Aarhus

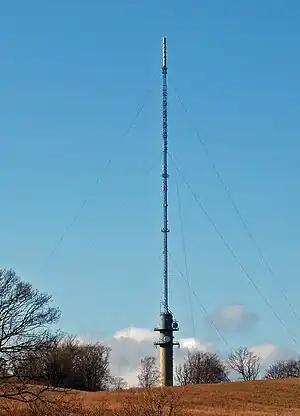
The Aarhus Søsterhøj TV tower, height

Aarhus is the principal centre for education in the Jutland region. It draws students from a large area, especially from the western and southern parts of the peninsula. The relatively large influx of young people and students creates a natural base for cultural activities. Aarhus has the greatest concentration of students in Denmark, fully 12% of citizens attending short, medium or long courses of study. In addition to around 25 institutions of higher education, several research forums have evolved to assist in the transfer of expertise from education to business. The city is home to more than 52,000 students.